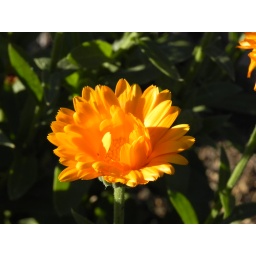
yellow flower taken in Central Oregon